Neurexin

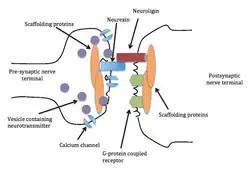
The trans-synaptic dialog between neurexin and neuroligin organizes the apposition of pre- and post-synaptic machinery by recruiting scaffolding proteins and other synaptic elements such as NMDA receptors, CASK, and synaptotagmin, all of which are necessary for a synapse to exist.

The different combinations of neurexin to neuroligin, and alternative splicing of neuroligin and neurexin genes, control binding between neuroligins and neurexins, adding to synapse specificity. Neurexins alone are capable of recruiting neuroligins in postsynaptic cells to a dendritic surface, resulting in clustered neurotransmitter receptors and other postsynaptic proteins and machinery. Their neuroligin partners can induce presynaptic terminals by recruiting neurexins. Synapse formation can therefore be triggered in either direction by these proteins. Neuroligins and neurexins can also regulate formation of glutamatergic (excitatory) synapses, and GABAergic (inhibitory) contacts using a neuroligin link. Regulating these contacts suggests neurexin-neuroligin binding could balance synaptic input, or maintain an optimal ratio of excitatory to inhibitory contacts.